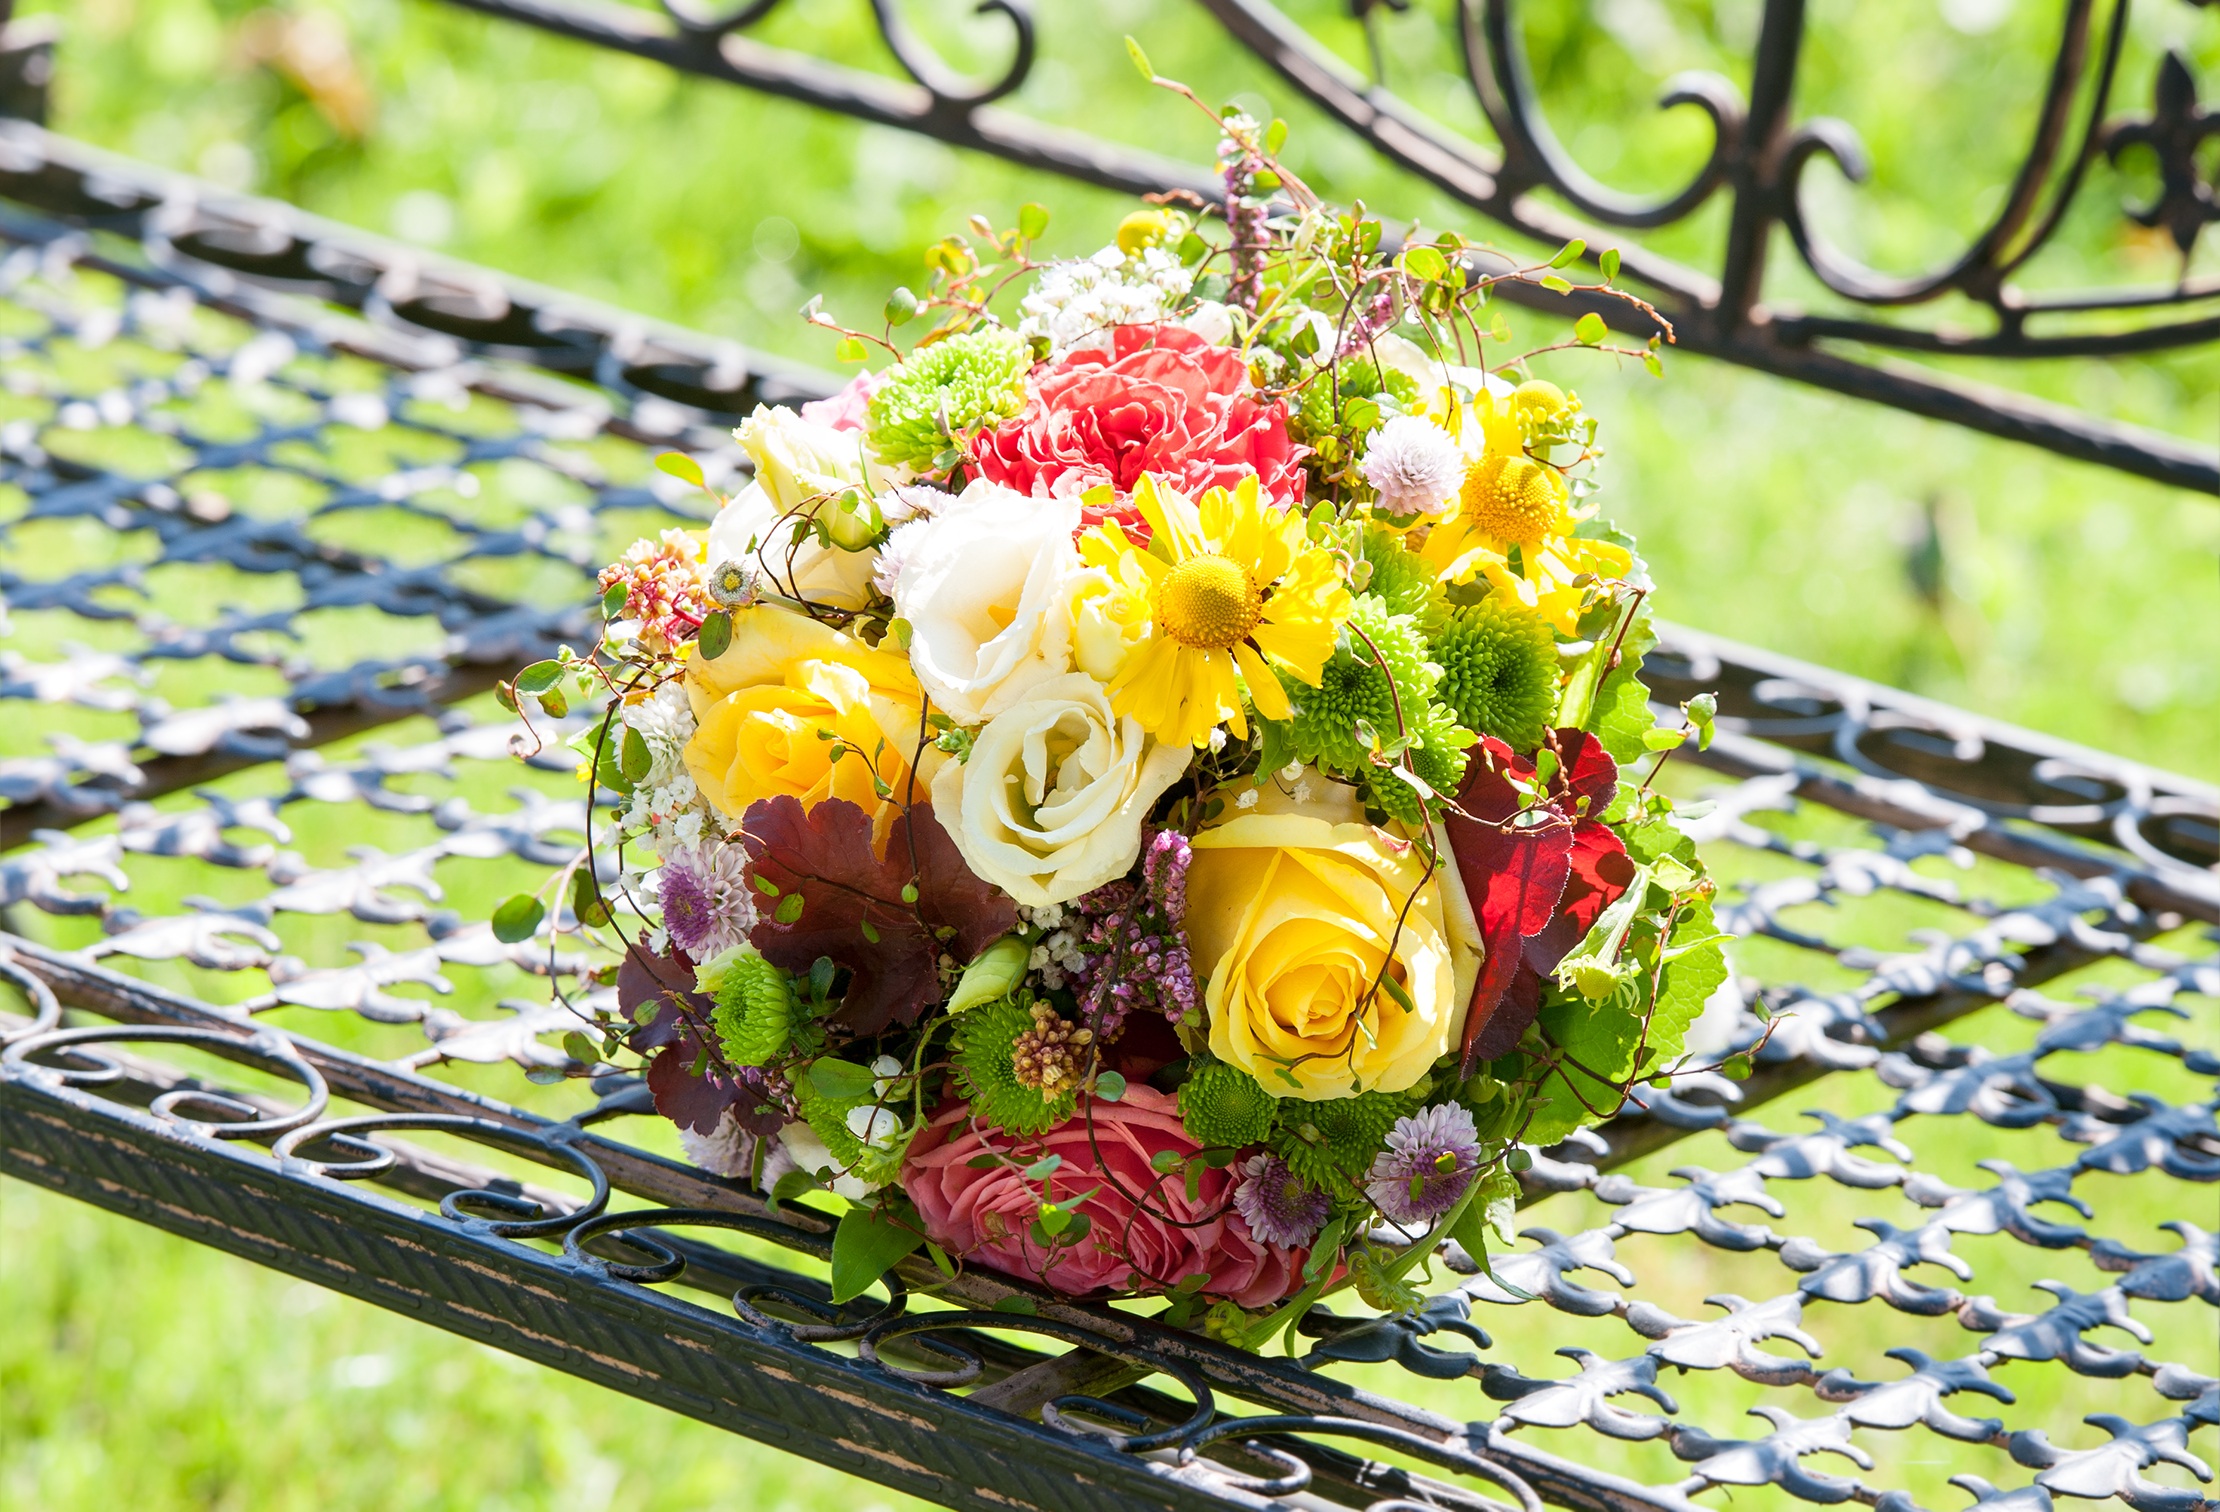
flower arranging, flower, flower bouquet, yellow, floristry, flora, plant, floral design, land plant, ceremony, spring, cut flowers, retail, aisle, flowering plant